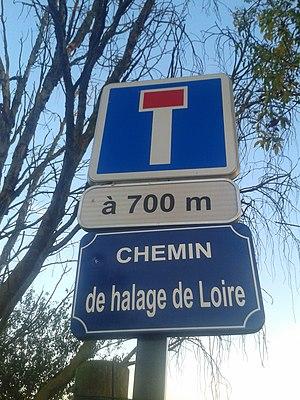
Panneau indiquant le début du chemin de halage de la Loire, dans le village de Bellevue (Sainte-Luce-sur-Loire)
La Loire à Vélo est le nom d'une véloroute française située dans les départements du Cher, du Loiret, de Loir-et-Cher, d'Indre-et-Loire, de Maine-et-Loire et de la Loire-Atlantique.